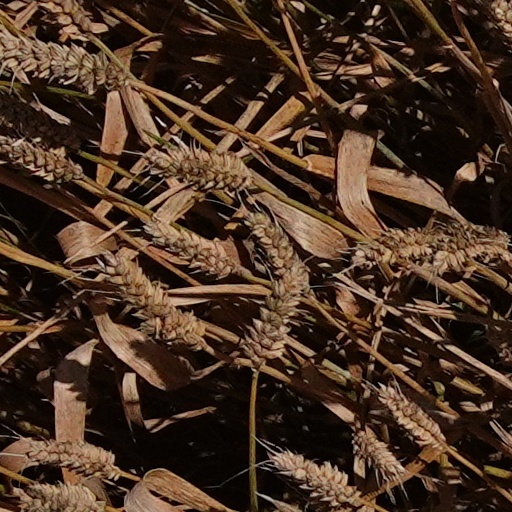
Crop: wheat